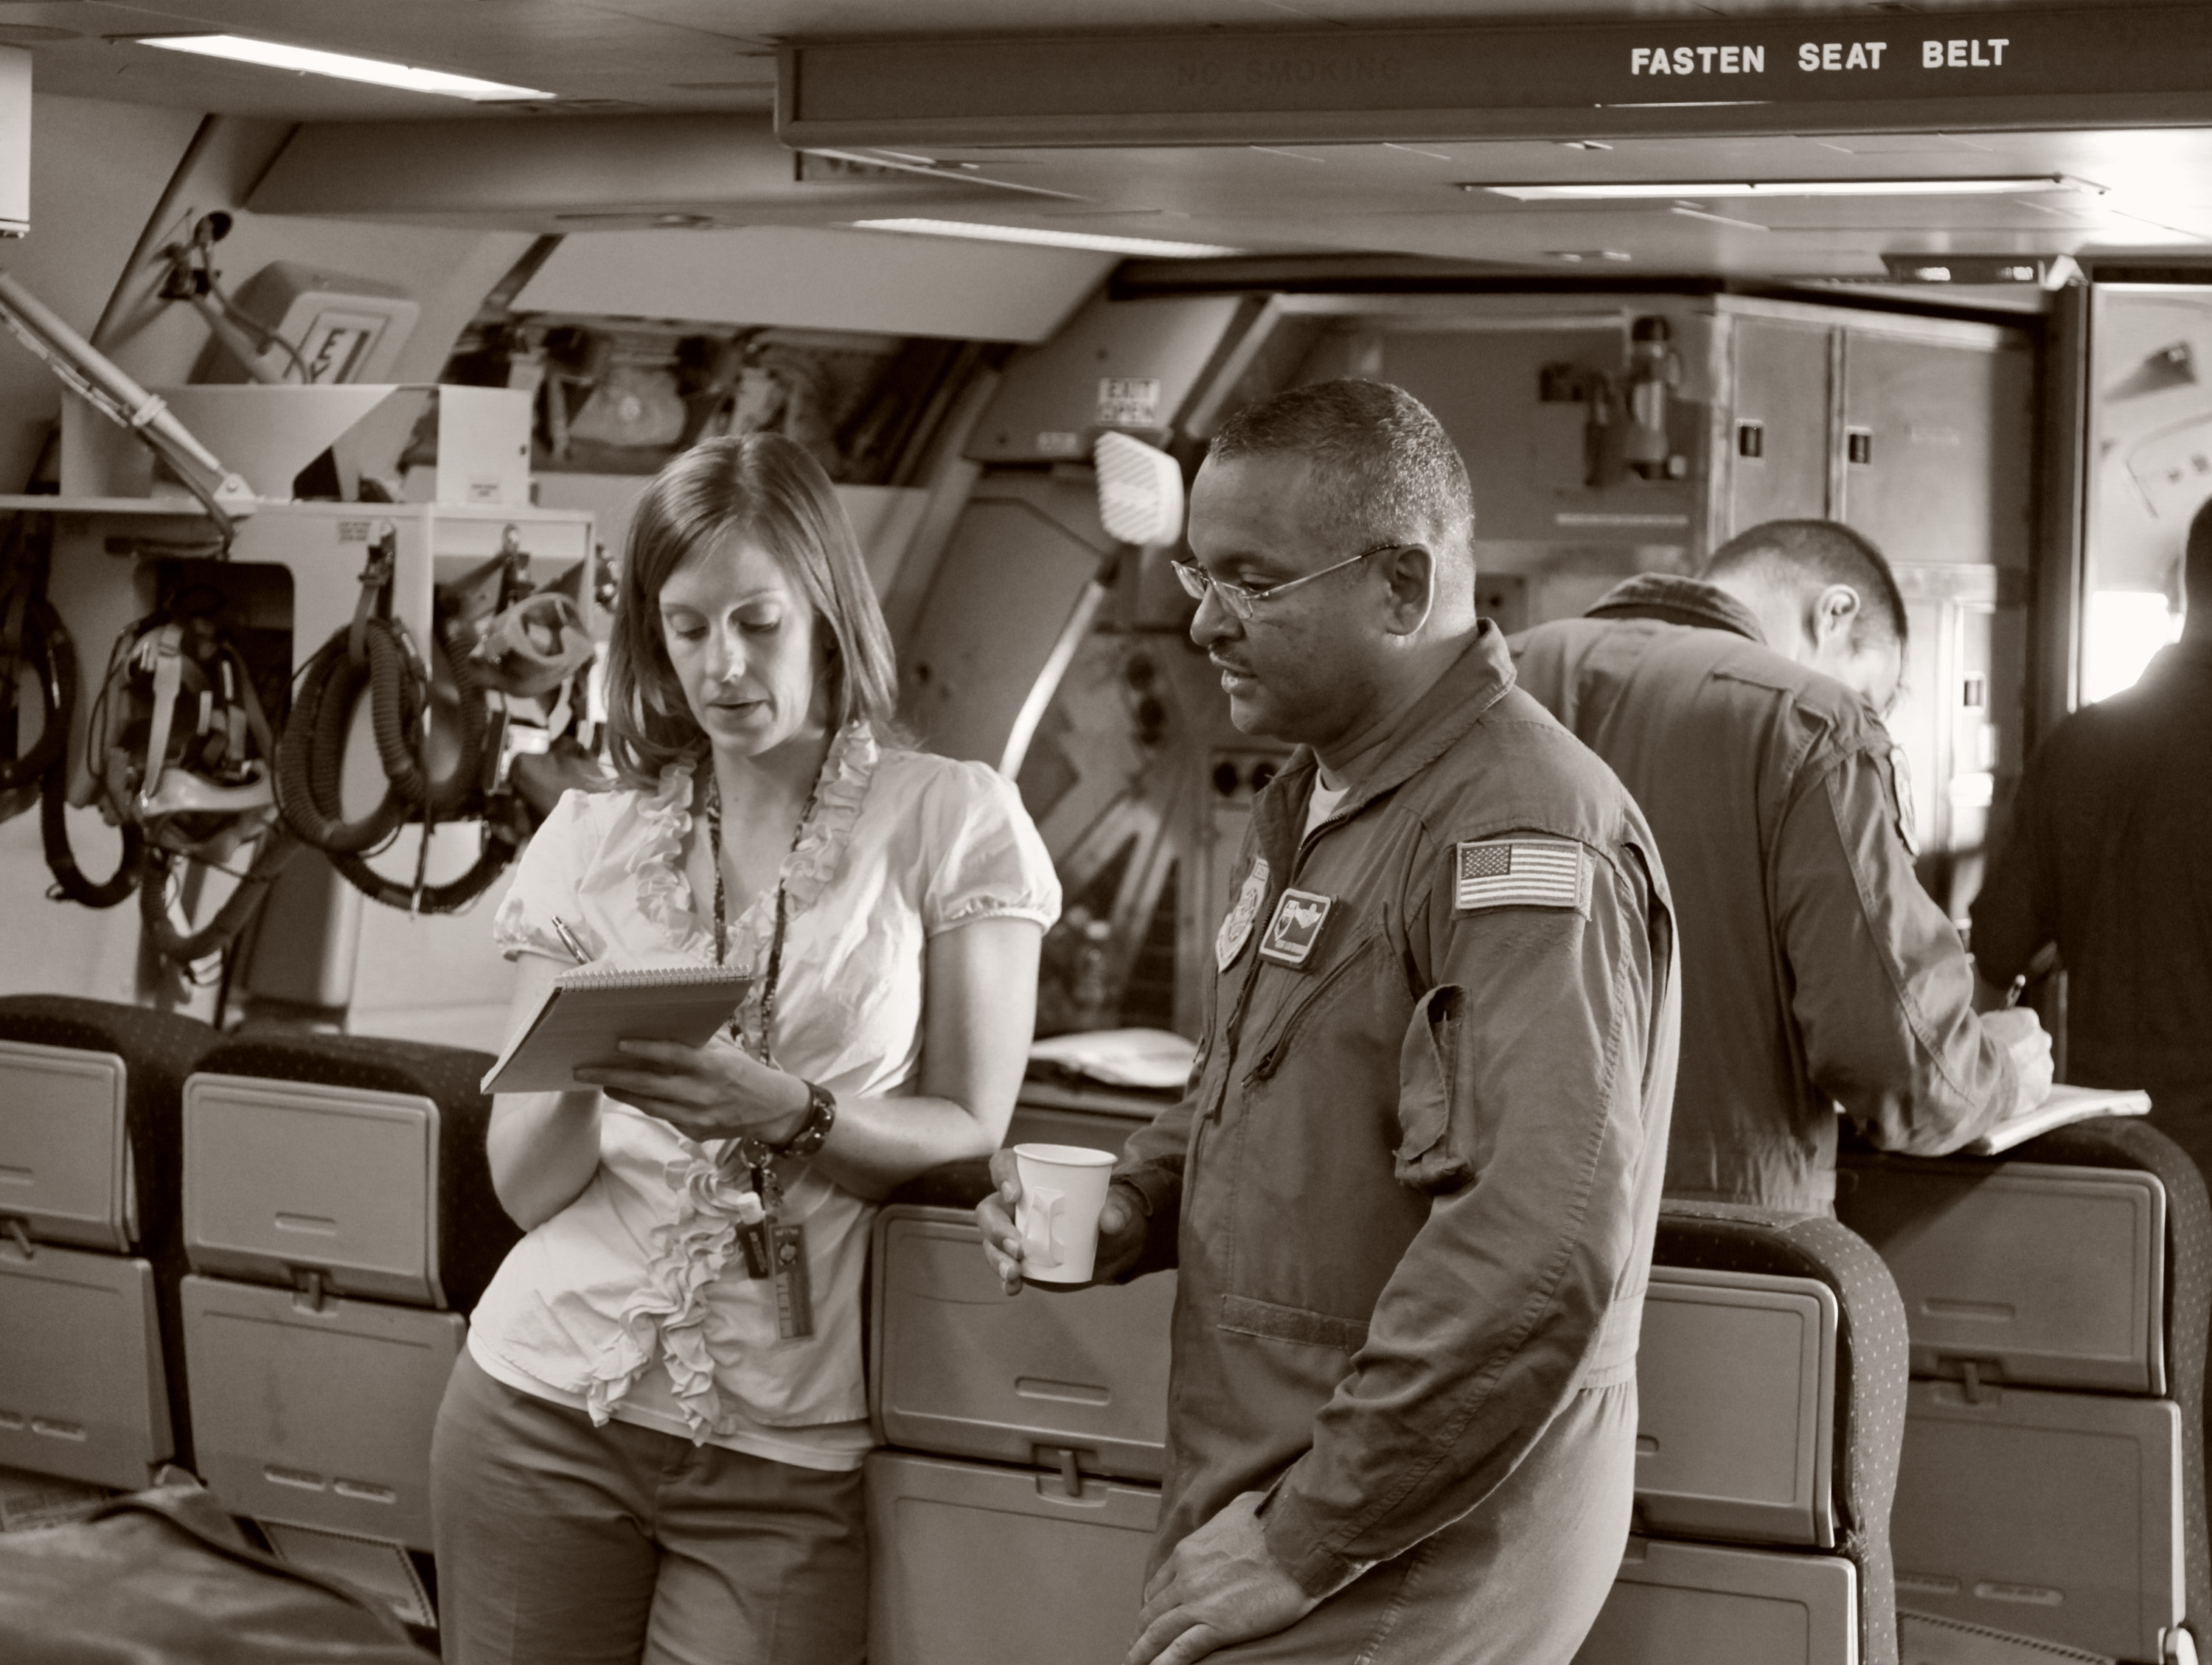
person, airforce, photograph, usaf, kc10a, travisafb, bayarea, refueling